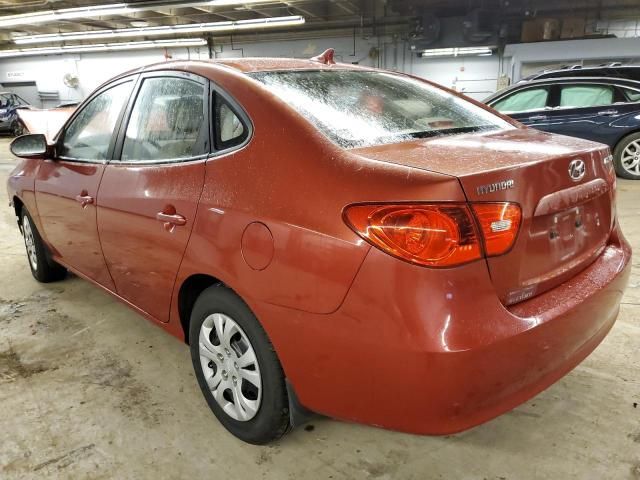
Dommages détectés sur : plaque d'immatriculation arrière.
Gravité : majeur